Place cell

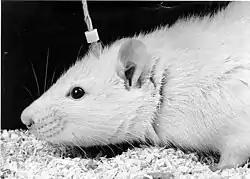
A rat with an electrode implanted

Both rats and mice are often used as model animals for place cells research. Rats became especially popular after the development of multiarray electrodes, which allows for the simultaneous recording of a large number of cells. However, mice have the advantage that a larger range of genetic variants are available. Additionally mice can be headfixed, allowing for the use of microscopy techniques to look directly into the brain. Though rats and mice have similar place cells dynamics, mice have smaller place cells, and on the same size track have an increase in number of place fields per cell. Additionally, their replay is weaker compared to the replay in rats. Studies indicate that in rodents, all hippocampal pyramidal cells appear to be place cells.